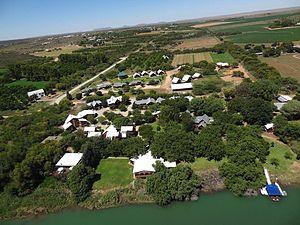
Orania est une ville d'Afrique du Sud située dans la province du Cap-du-Nord, dans la région du désert du Karoo.